Matías Pérez García

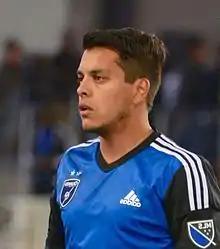
Pérez García with the San Jose Earthquakes

Matías Augusto Pérez García (born 13 October 1984) is an Argentine professional football midfielder who currently plays for Sport Huancayo in the Peruvian Primera División.